2010–11 FC Porto season

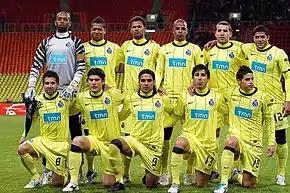
Porto's team wearing the away kit.

The team kits for the 2010–11 season were produced by Nike. The home kit was revealed on 24 July 2011. This kit is a reinterpretation of the traditional blue and white stripes in order to guarantee a 3D effect. The away kit is orange for the first time since the 2005–06 season, and was revealed on 18 July 2011. Both kits were made entirely from polyester. This environmentally-friendly move see each shirt made from up to eight recycled plastic bottles.